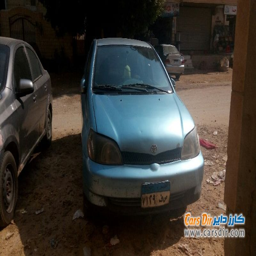
ask owner for photos of the car